MTA Regional Bus Operations

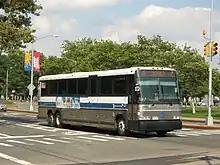
A typical vehicle, a 2007 MCI cruiser, used in express bus service. This example wears the livery used from 1977 until 2016.

MTA Bus Company was established in late 2004 to operate bus services resulting from the city's takeover of the privately operated bus route operations previously administered and subsidized by the NYCDOT.